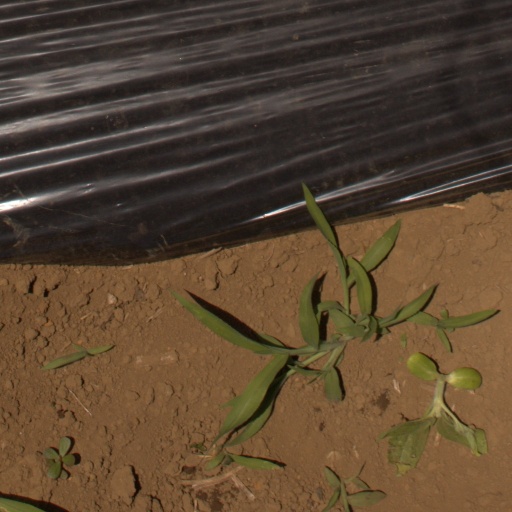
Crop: Jerusalem artichoke